Beyond the Gap

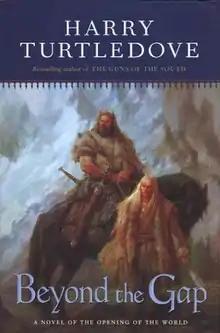

Beyond the Gap is a fantasy novel by Harry Turtledove, published in February 2007. It is the first book of the "Opening of the World" series. The book centers on several citizens of the fictional Bronze Age Empire of Raumsdalia. Raumsdalia is situated south of a great steppeland which is bordered on the north by a vast, seemingly unending glacier.